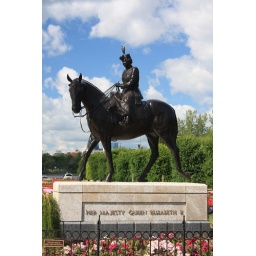
H.M. Queen Elizabeth II sitting agee, outside the legislative building in Regina, Saskatchewan